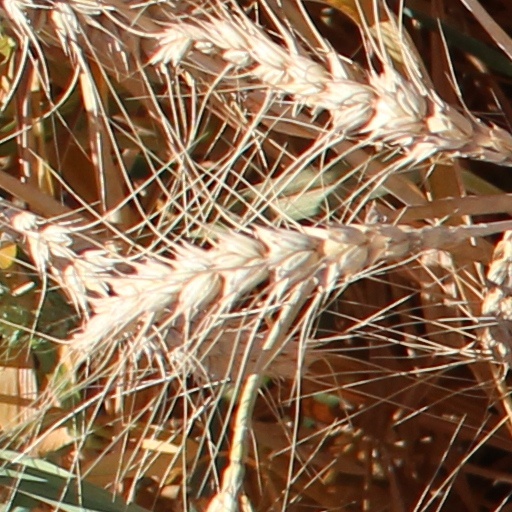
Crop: wheat